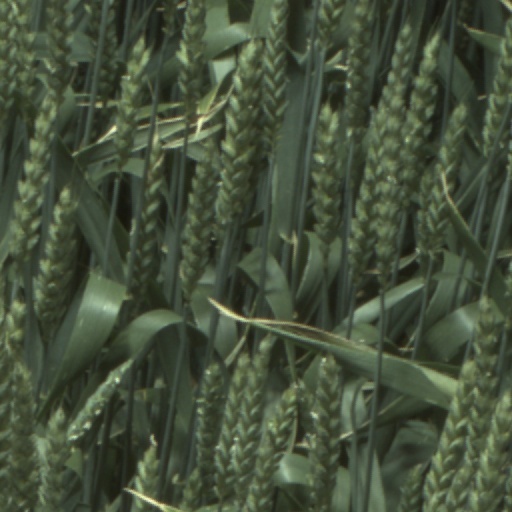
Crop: wheat